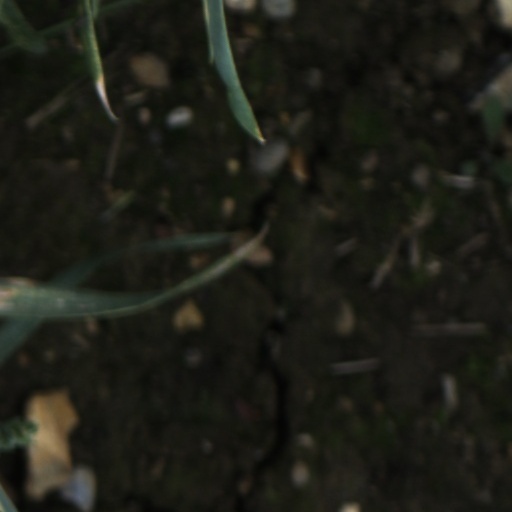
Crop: wheat